Justin Vernon

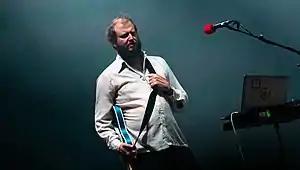
Vernon performing with Big Red Machine in 2019

Justin DeYarmond Edison Vernon (born April 30, 1981) is an American singer, songwriter, producer and multi-instrumentalist. He is best-known as the primary songwriter and frontman of indie folk band Bon Iver. He is also a member of the bands Volcano Choir, Big Red Machine, the Shouting Matches, and Gayngs, and was previously a member of the now-defunct band DeYarmond Edison. Known for his distinct falsetto voice, Vernon has received widespread acclaim for his work, predominantly with Bon Iver.